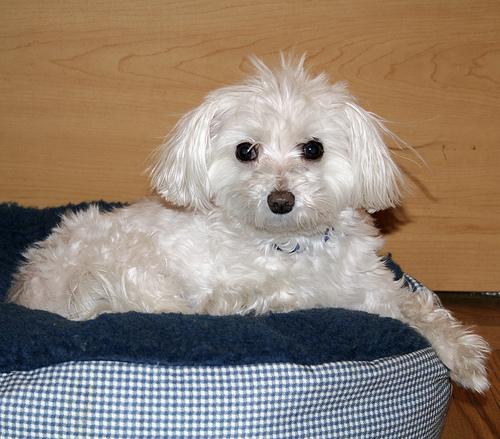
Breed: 249-n000101-Maltese_dog